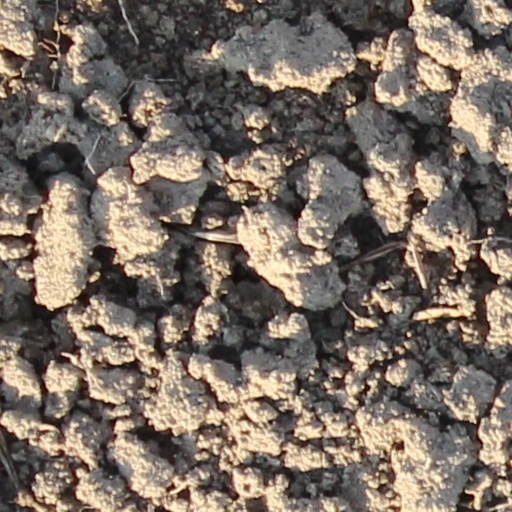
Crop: wheat